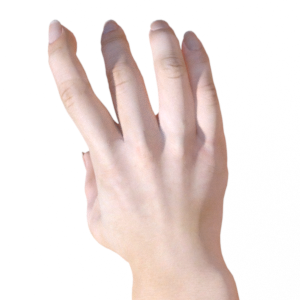
Label: paper